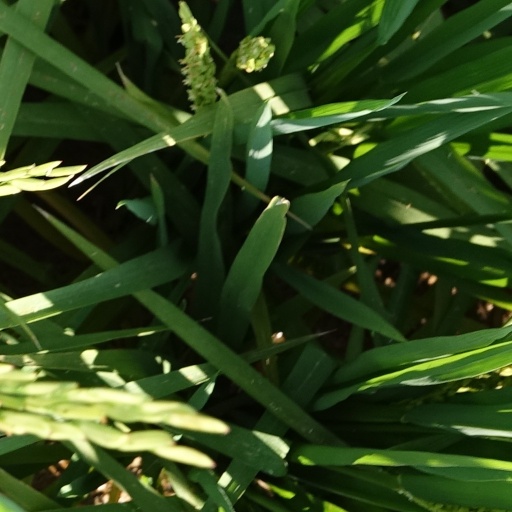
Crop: rice